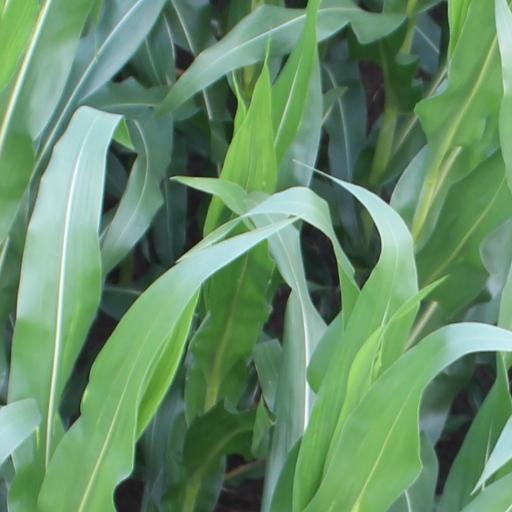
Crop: maize; corn